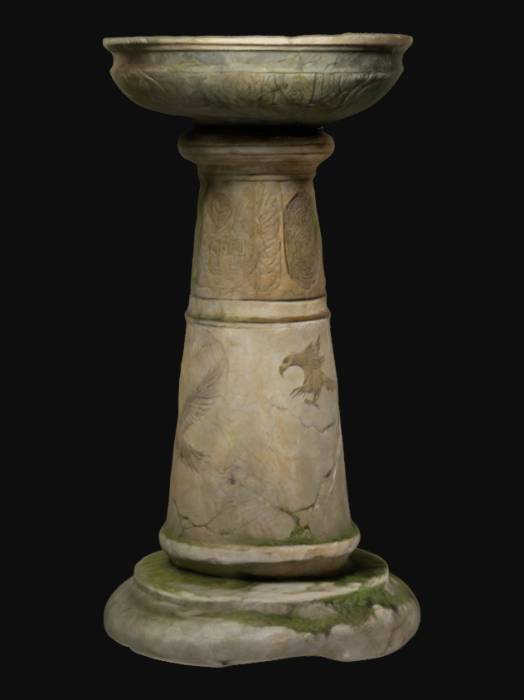
미적 점수 (1~10점): 9